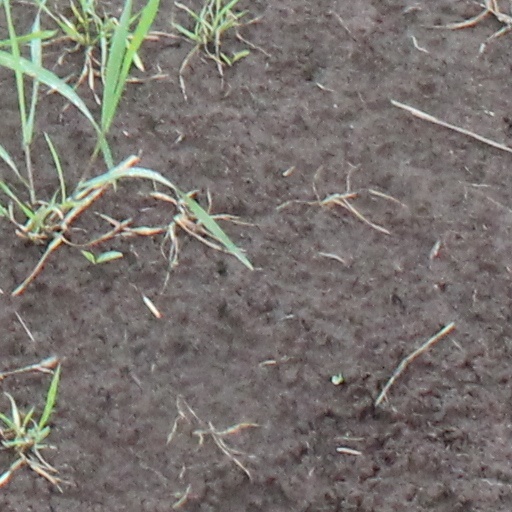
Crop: wheat